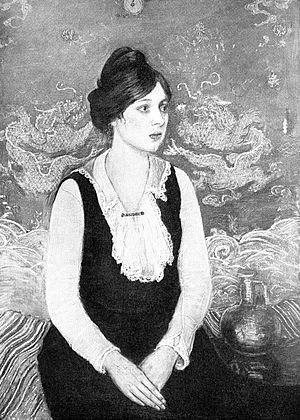
Henry Golden Dearth, né le 22 avril 1864 à Bristol dans l'état du Rhode Island et décédé le 27 mars 1918 à New York dans l'état de New York aux États-Unis, est un peintre américain. Peintre paysagiste tonaliste associé à l'American Barbizon School au début de sa carrière, partagé entre la côte est des États-Unis et le Nord-Ouest de la France, il évolue dans les années 1910 vers l'art figuratif et ajoute à sa gamme des portraits, des natures mortes et des scènes de genre.